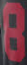
Number: 8